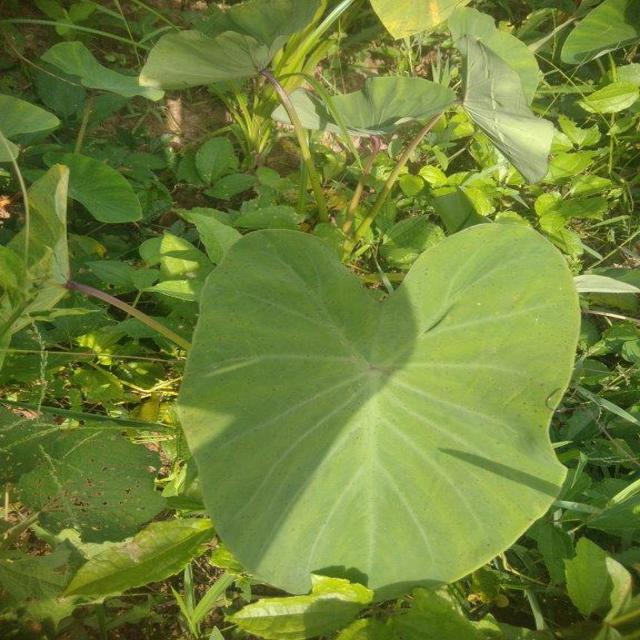
Label: Healthy